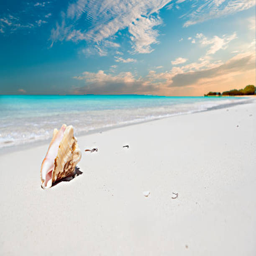
conch shell on the sand and sundown sky